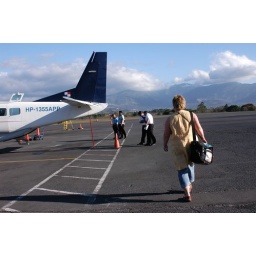
Tina heading for our 12 person plane in San Jose en route to Tambor.